South Sydney Rabbitohs

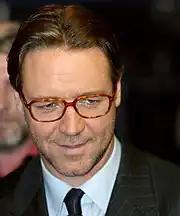
South Sydney Rabbitohs shareholder, actor Russell Crowe.

In 2000 and 2001, South Sydney fought its way back into the competition following a string of high-profile legal battles against the National Rugby League and News Limited. A number of well attended public rallies took place during this time, as supporters from many different clubs got behind South Sydney's case. Upon appeal to the Federal Court in 2001, South Sydney won readmission into the premiership for the 2002 season.